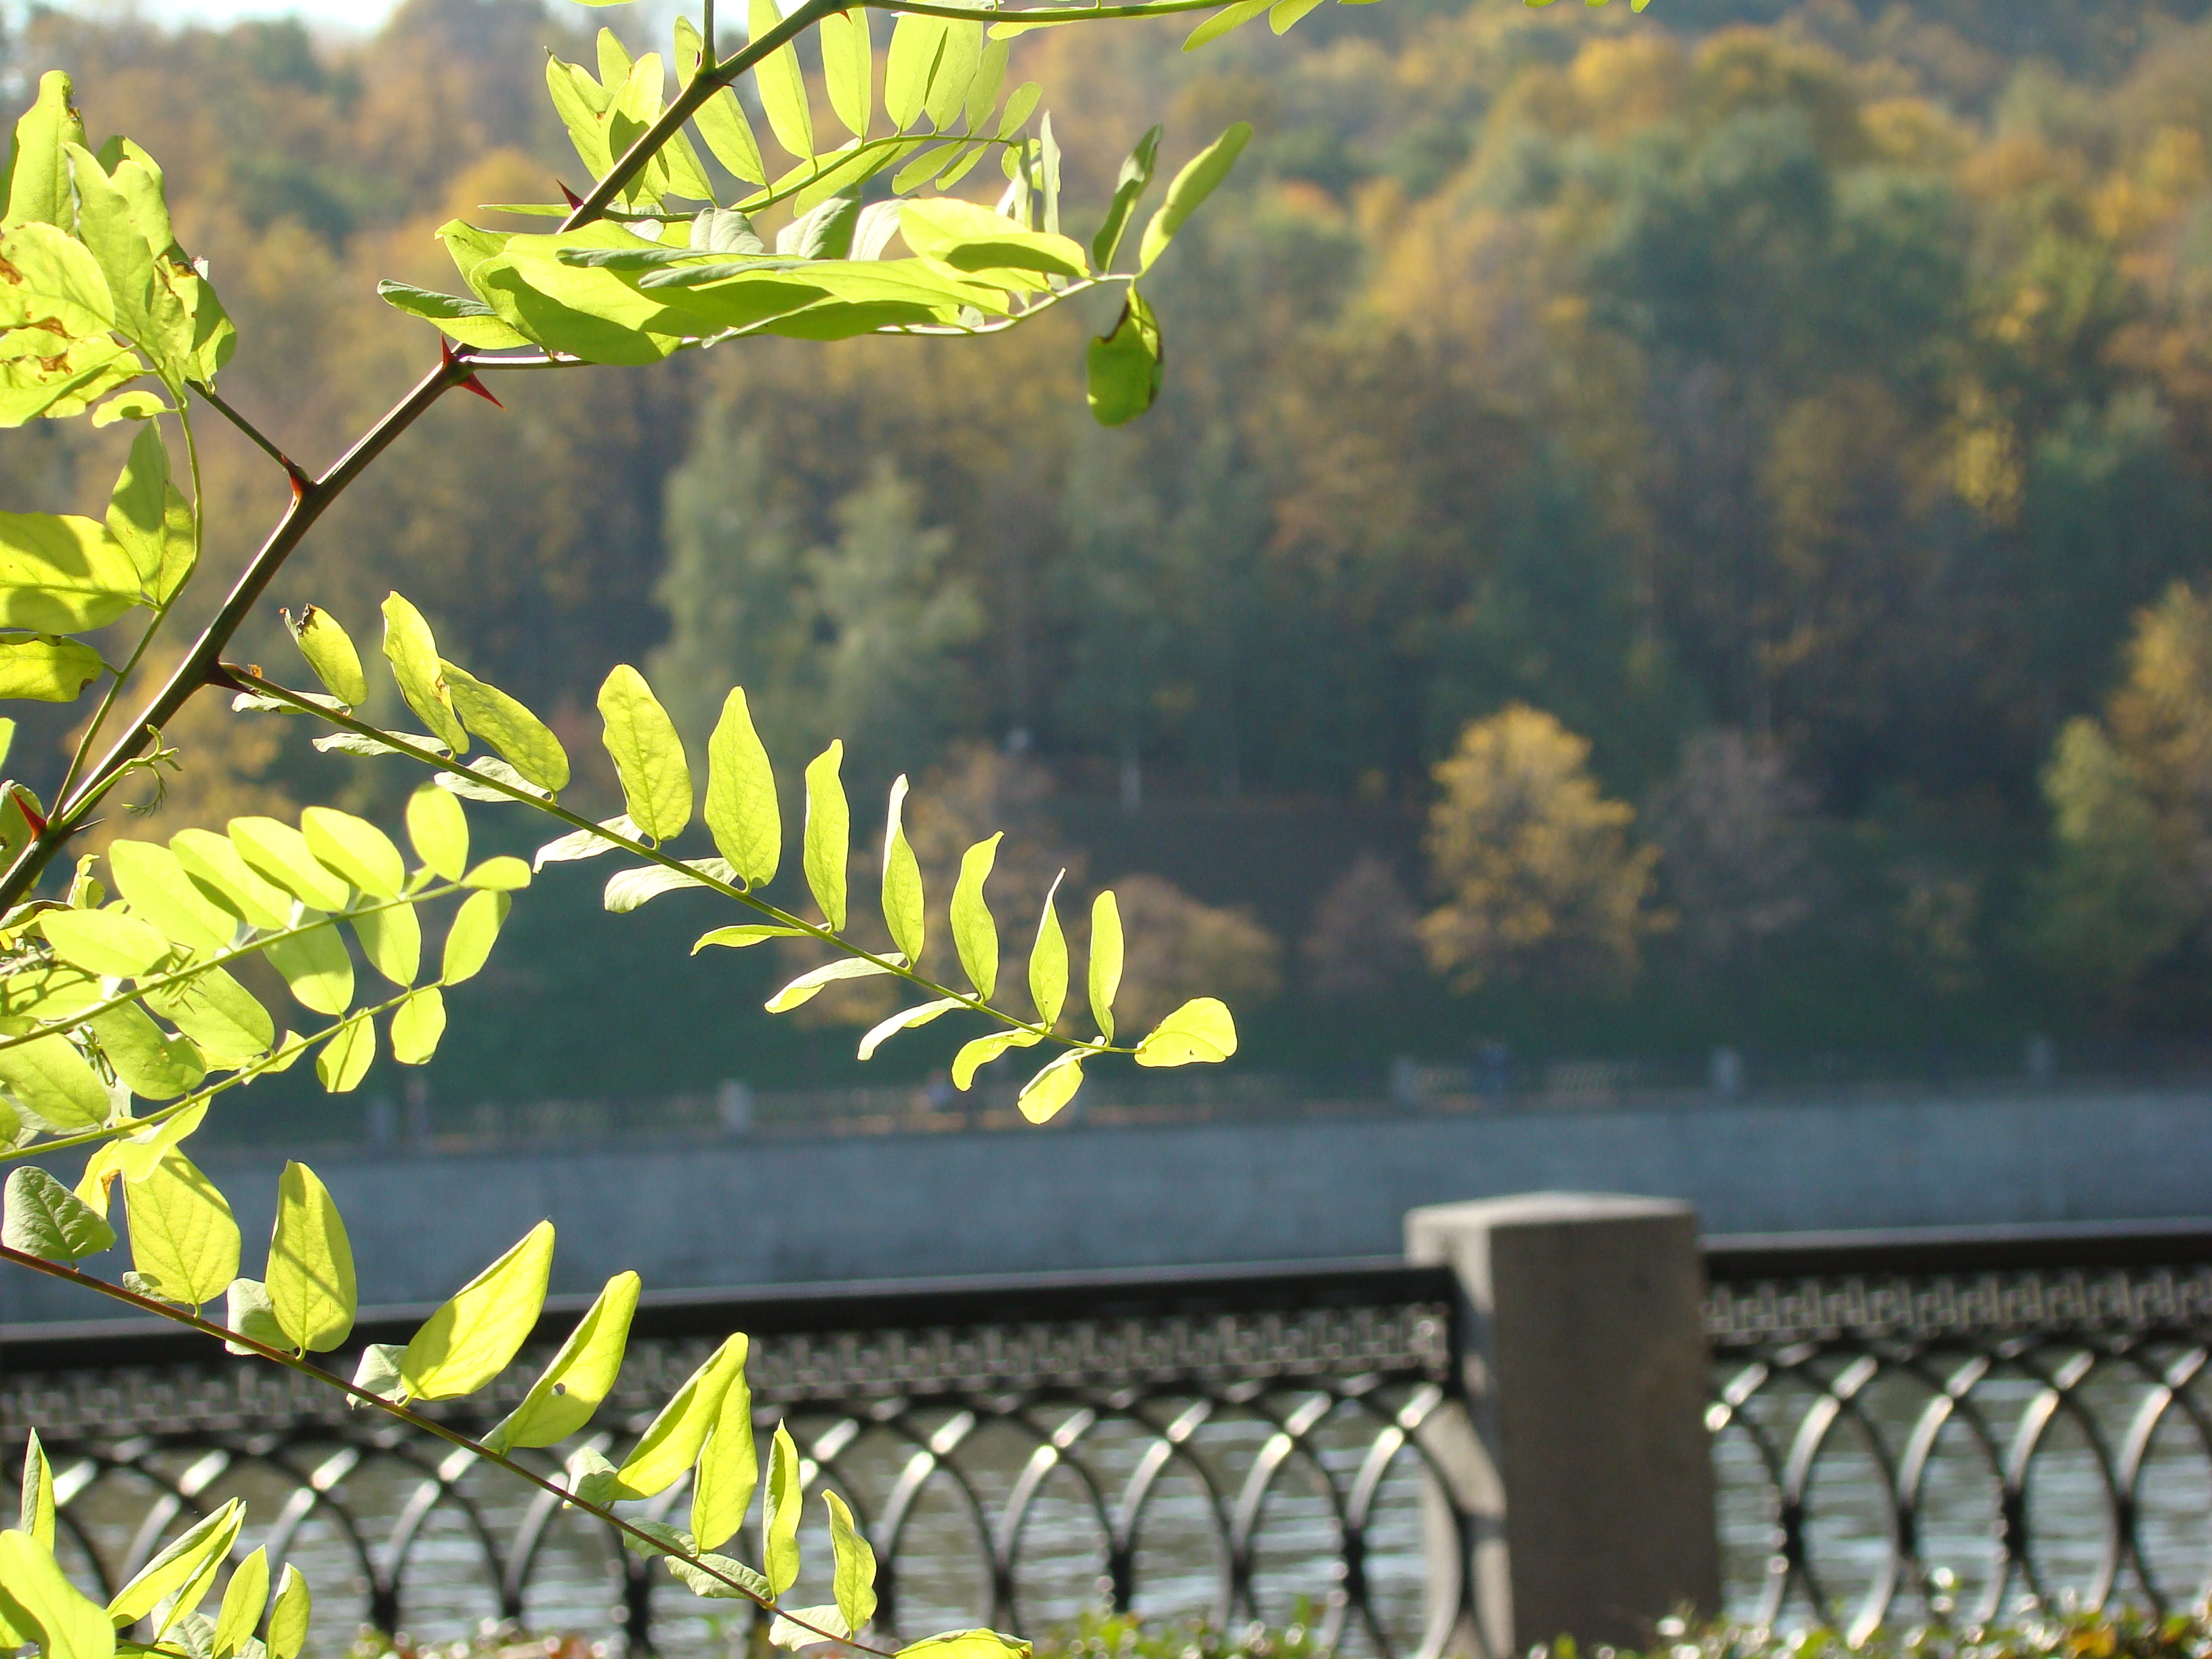
tree, nature, branch, plant, leaf, flower, green, jungle, autumn, park, botany, flora, shrub, sony, moscow, dsch9, woody plant